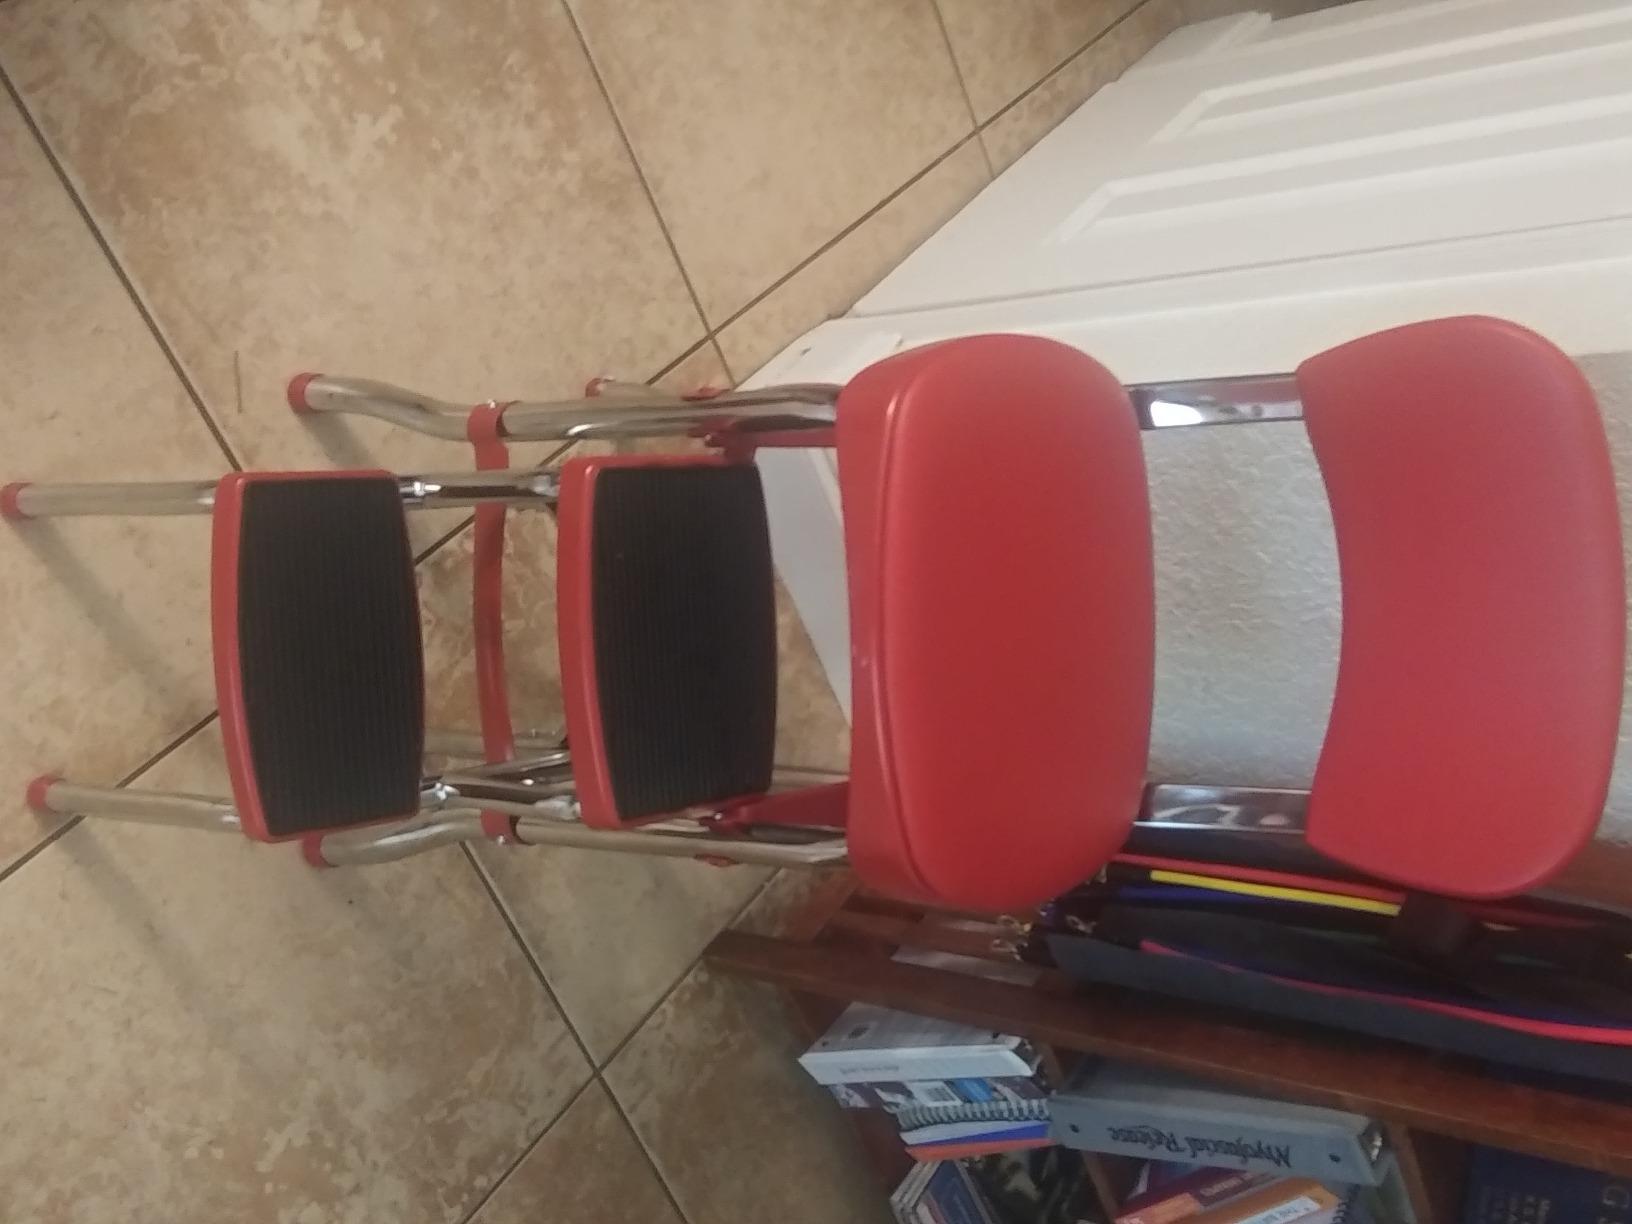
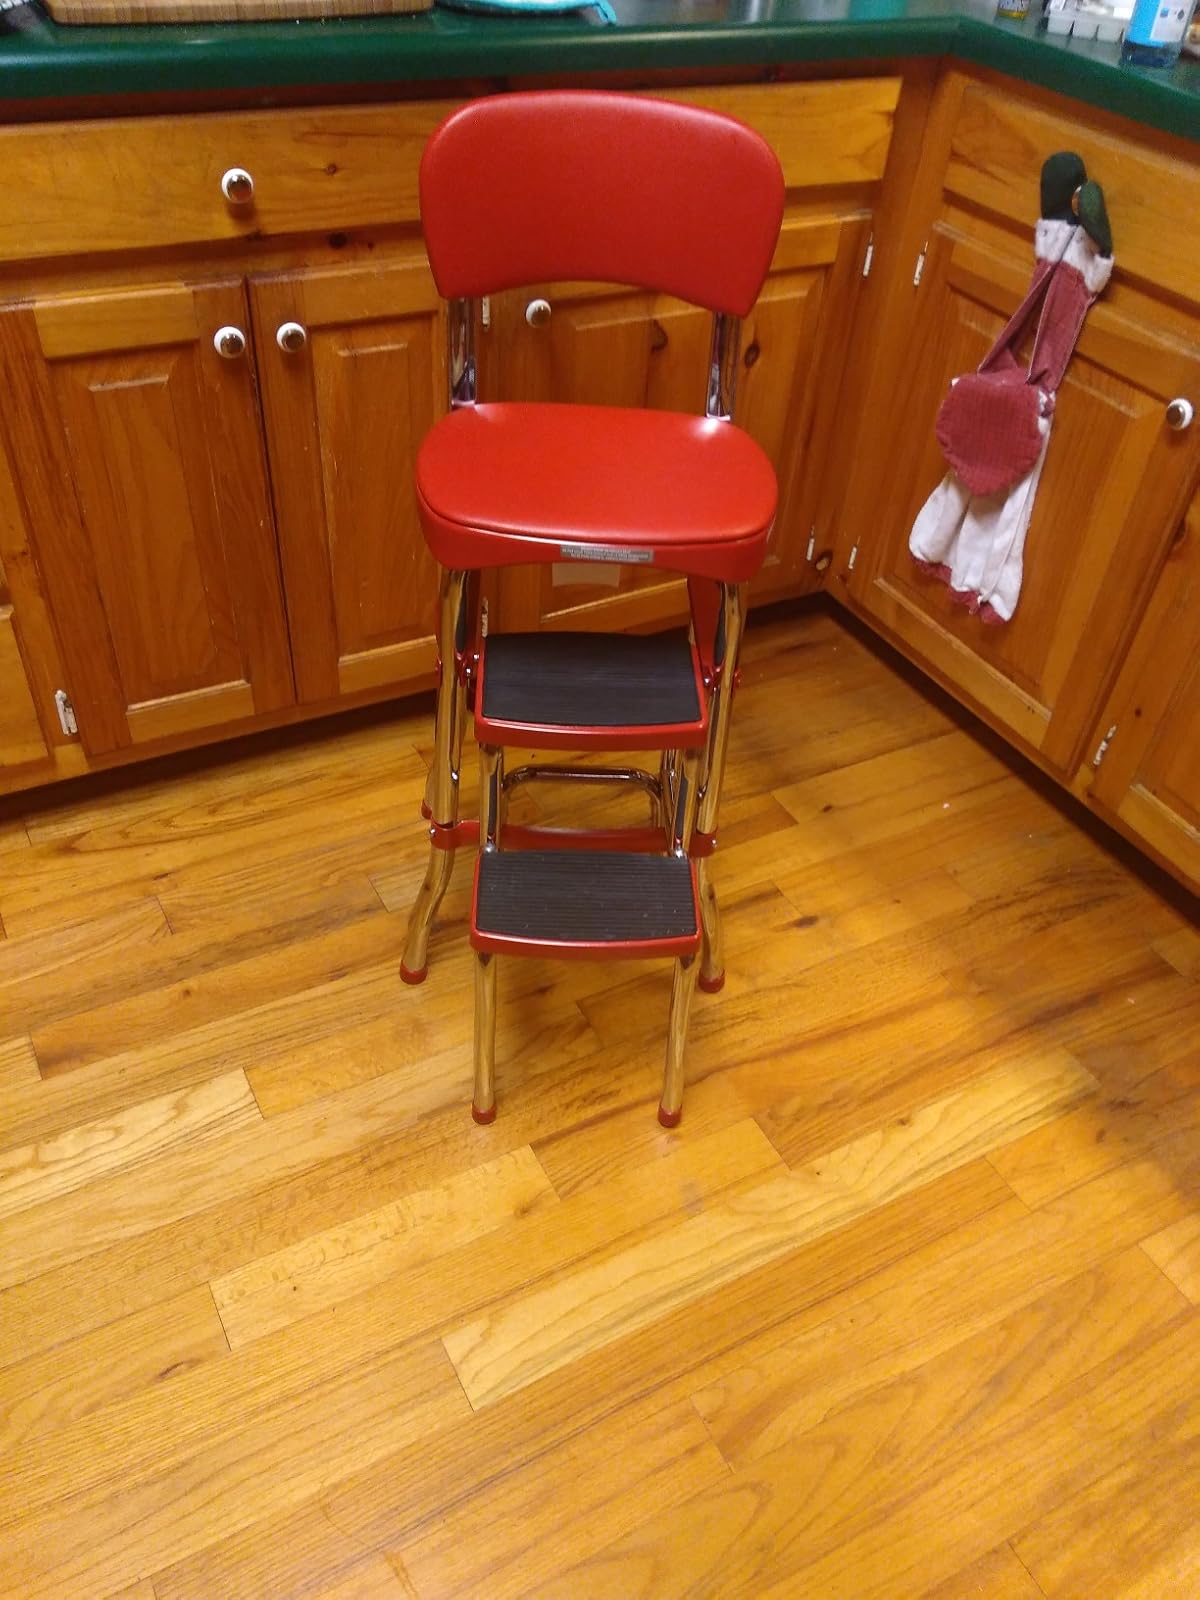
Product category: items_chair
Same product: yes